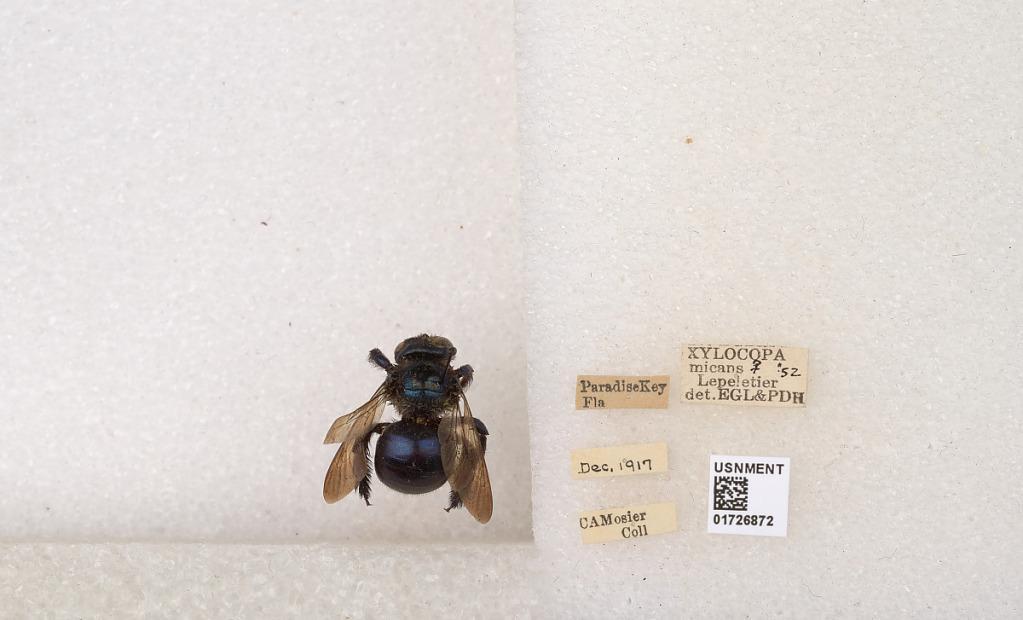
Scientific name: Xylocopa (Schonnherria) micans Lepeletier
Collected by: Menke
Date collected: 1917-12-1
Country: United States
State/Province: Florida
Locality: Paradise Key
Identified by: EGL